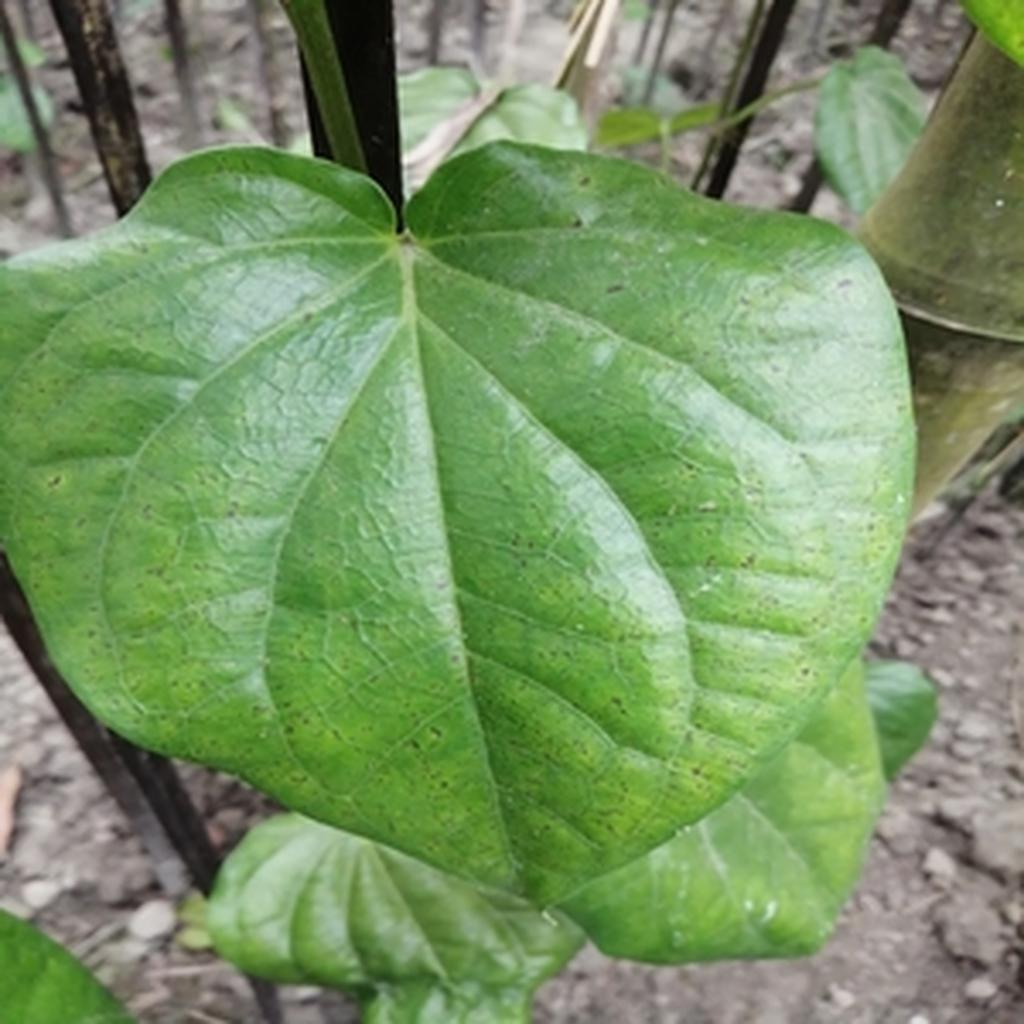
Label: Leaf_Spot